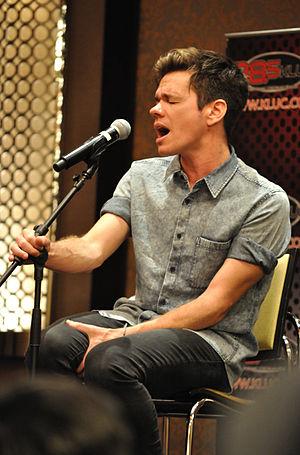
Nathaniel Joseph "Nate" Ruess, né le 26 février 1982, est un chanteur, auteur-compositeur d'indie pop américain. Originaire d'Arizona, il est le chanteur du groupe The Format, de 2001 à 2008, avant de devenir le chanteur du groupe Fun à partir de 2008.
Cette page liste les titres numéro un les plus performants aux États-Unis pour l'année 2012 selon le magazine Billboard. Ils sont issus des classements suivants : les 100 meilleures ventes de singles et les 200 meilleures ventes d'albums.